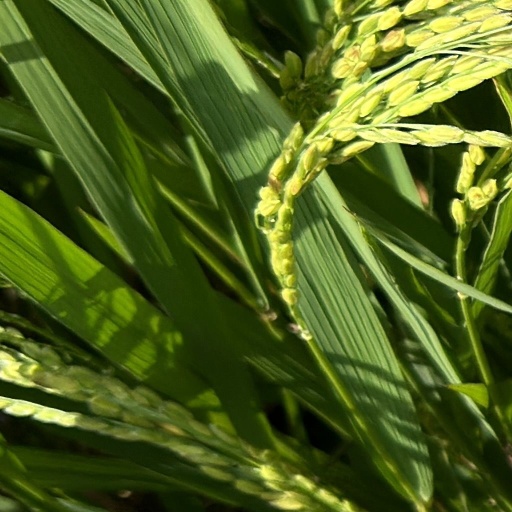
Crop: rice